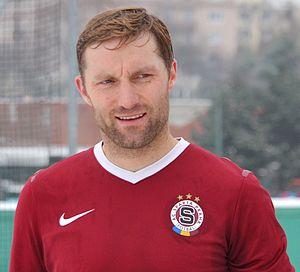
Milan Fukal, né le 16 mai 1975 à Jablonec nad Nisou, est un footballeur tchèque, qui evolue au poste de défenseur au Kapfenberger SV et en équipe de Tchéquie.